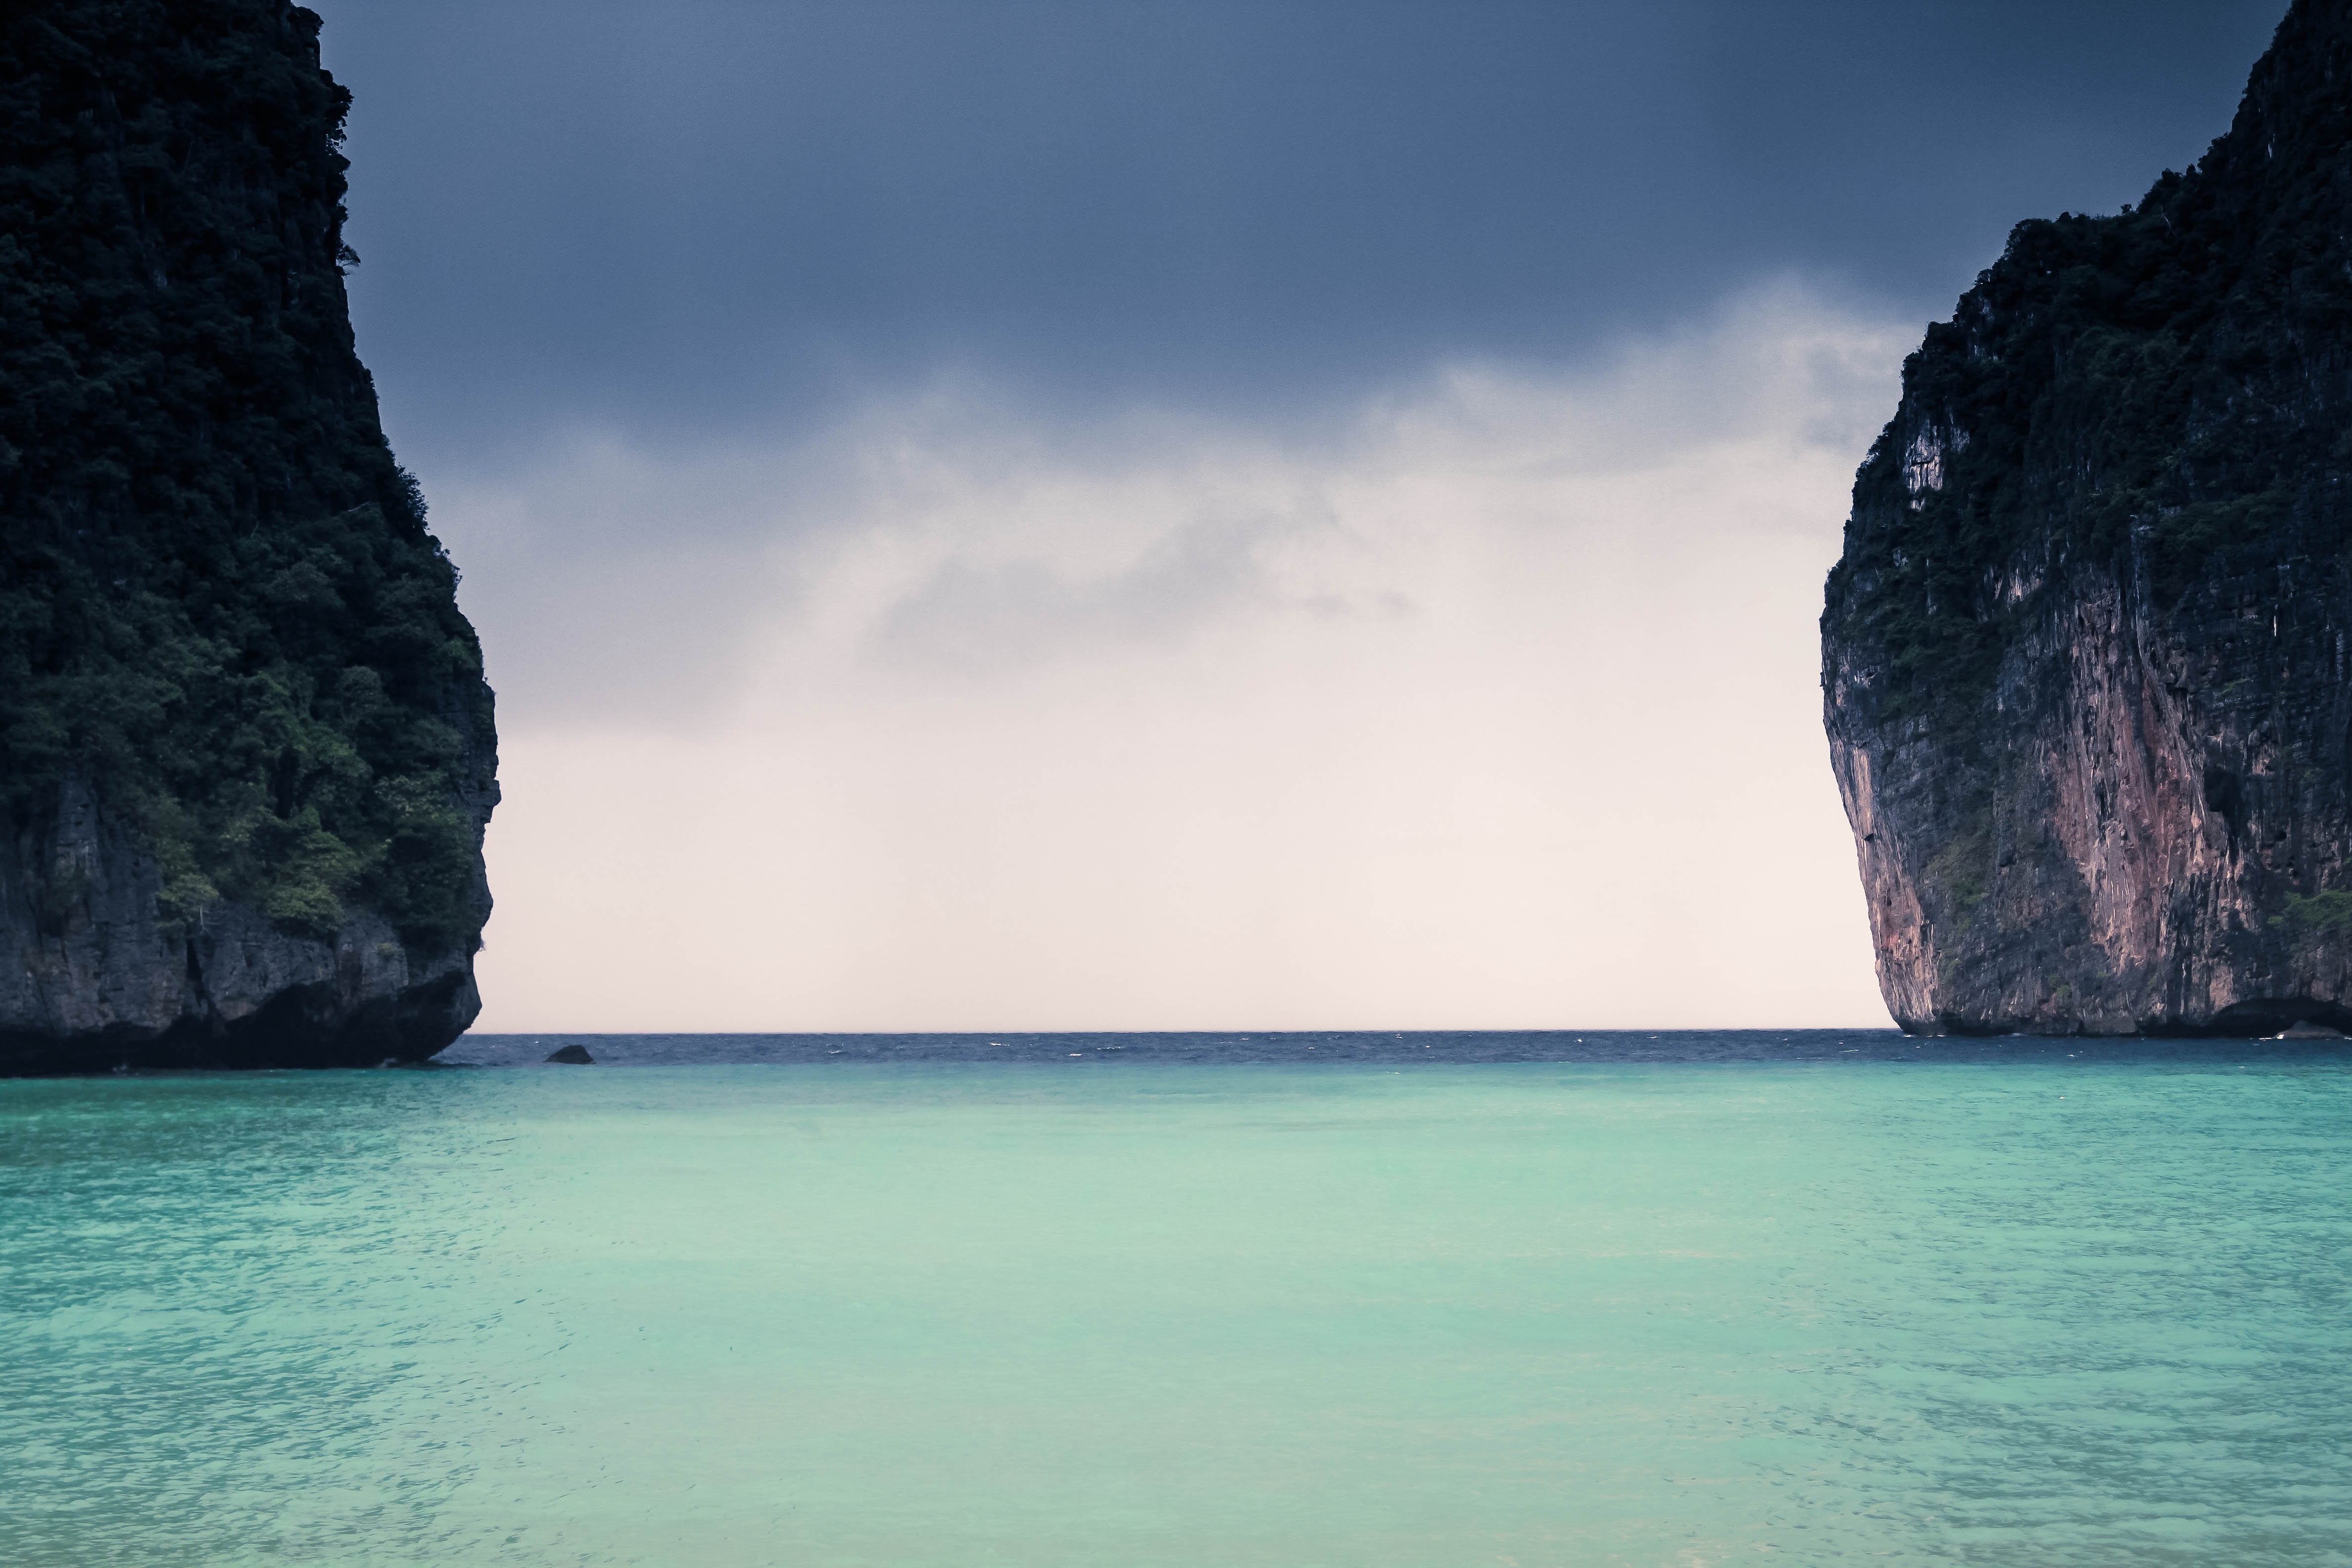
beach, sea, coast, water, rock, ocean, horizon, cloud, sky, sunlight, shore, wave, cliff, dusk, inlet, reflection, bay, island, blue, terrain, material, body of water, cape, islet, landform, wind wave